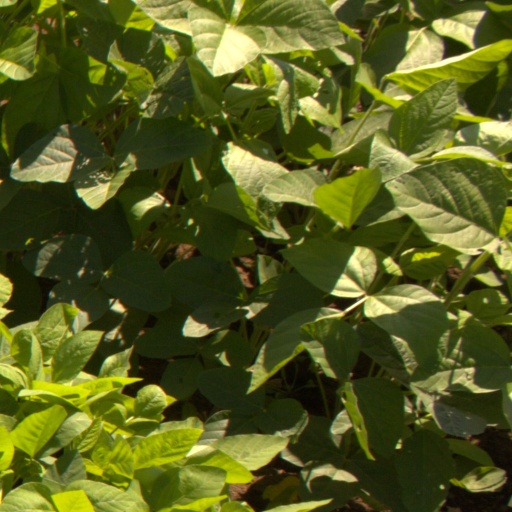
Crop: soybean